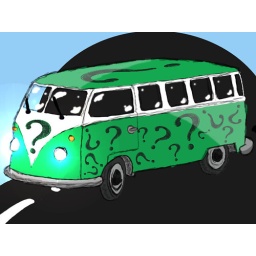
Schets voor de quiz car in No More Traffic Jam! De Serious Game voor de Serious Game Request van Rijkswaterstaat